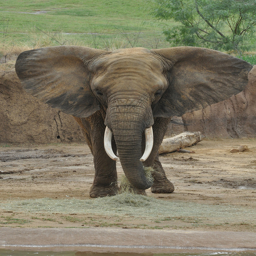
a big grey elephant with tusks on sand
An elephant in a dirt area with trees in the background.
An African elephant flares his ears before charging.
An elephant,fanning his ears is standing on the ground.
A baby elephant with tusks eating grass outside.